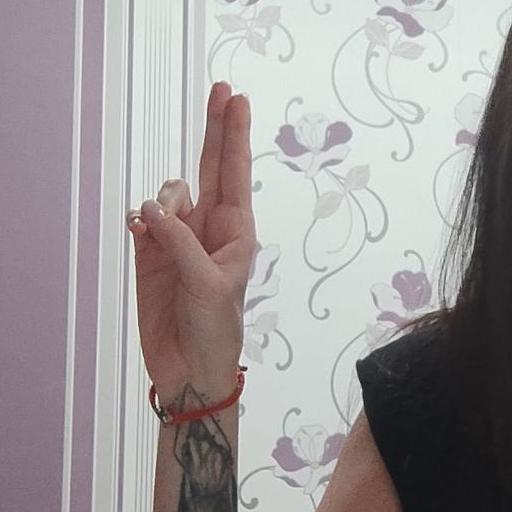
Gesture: two_up